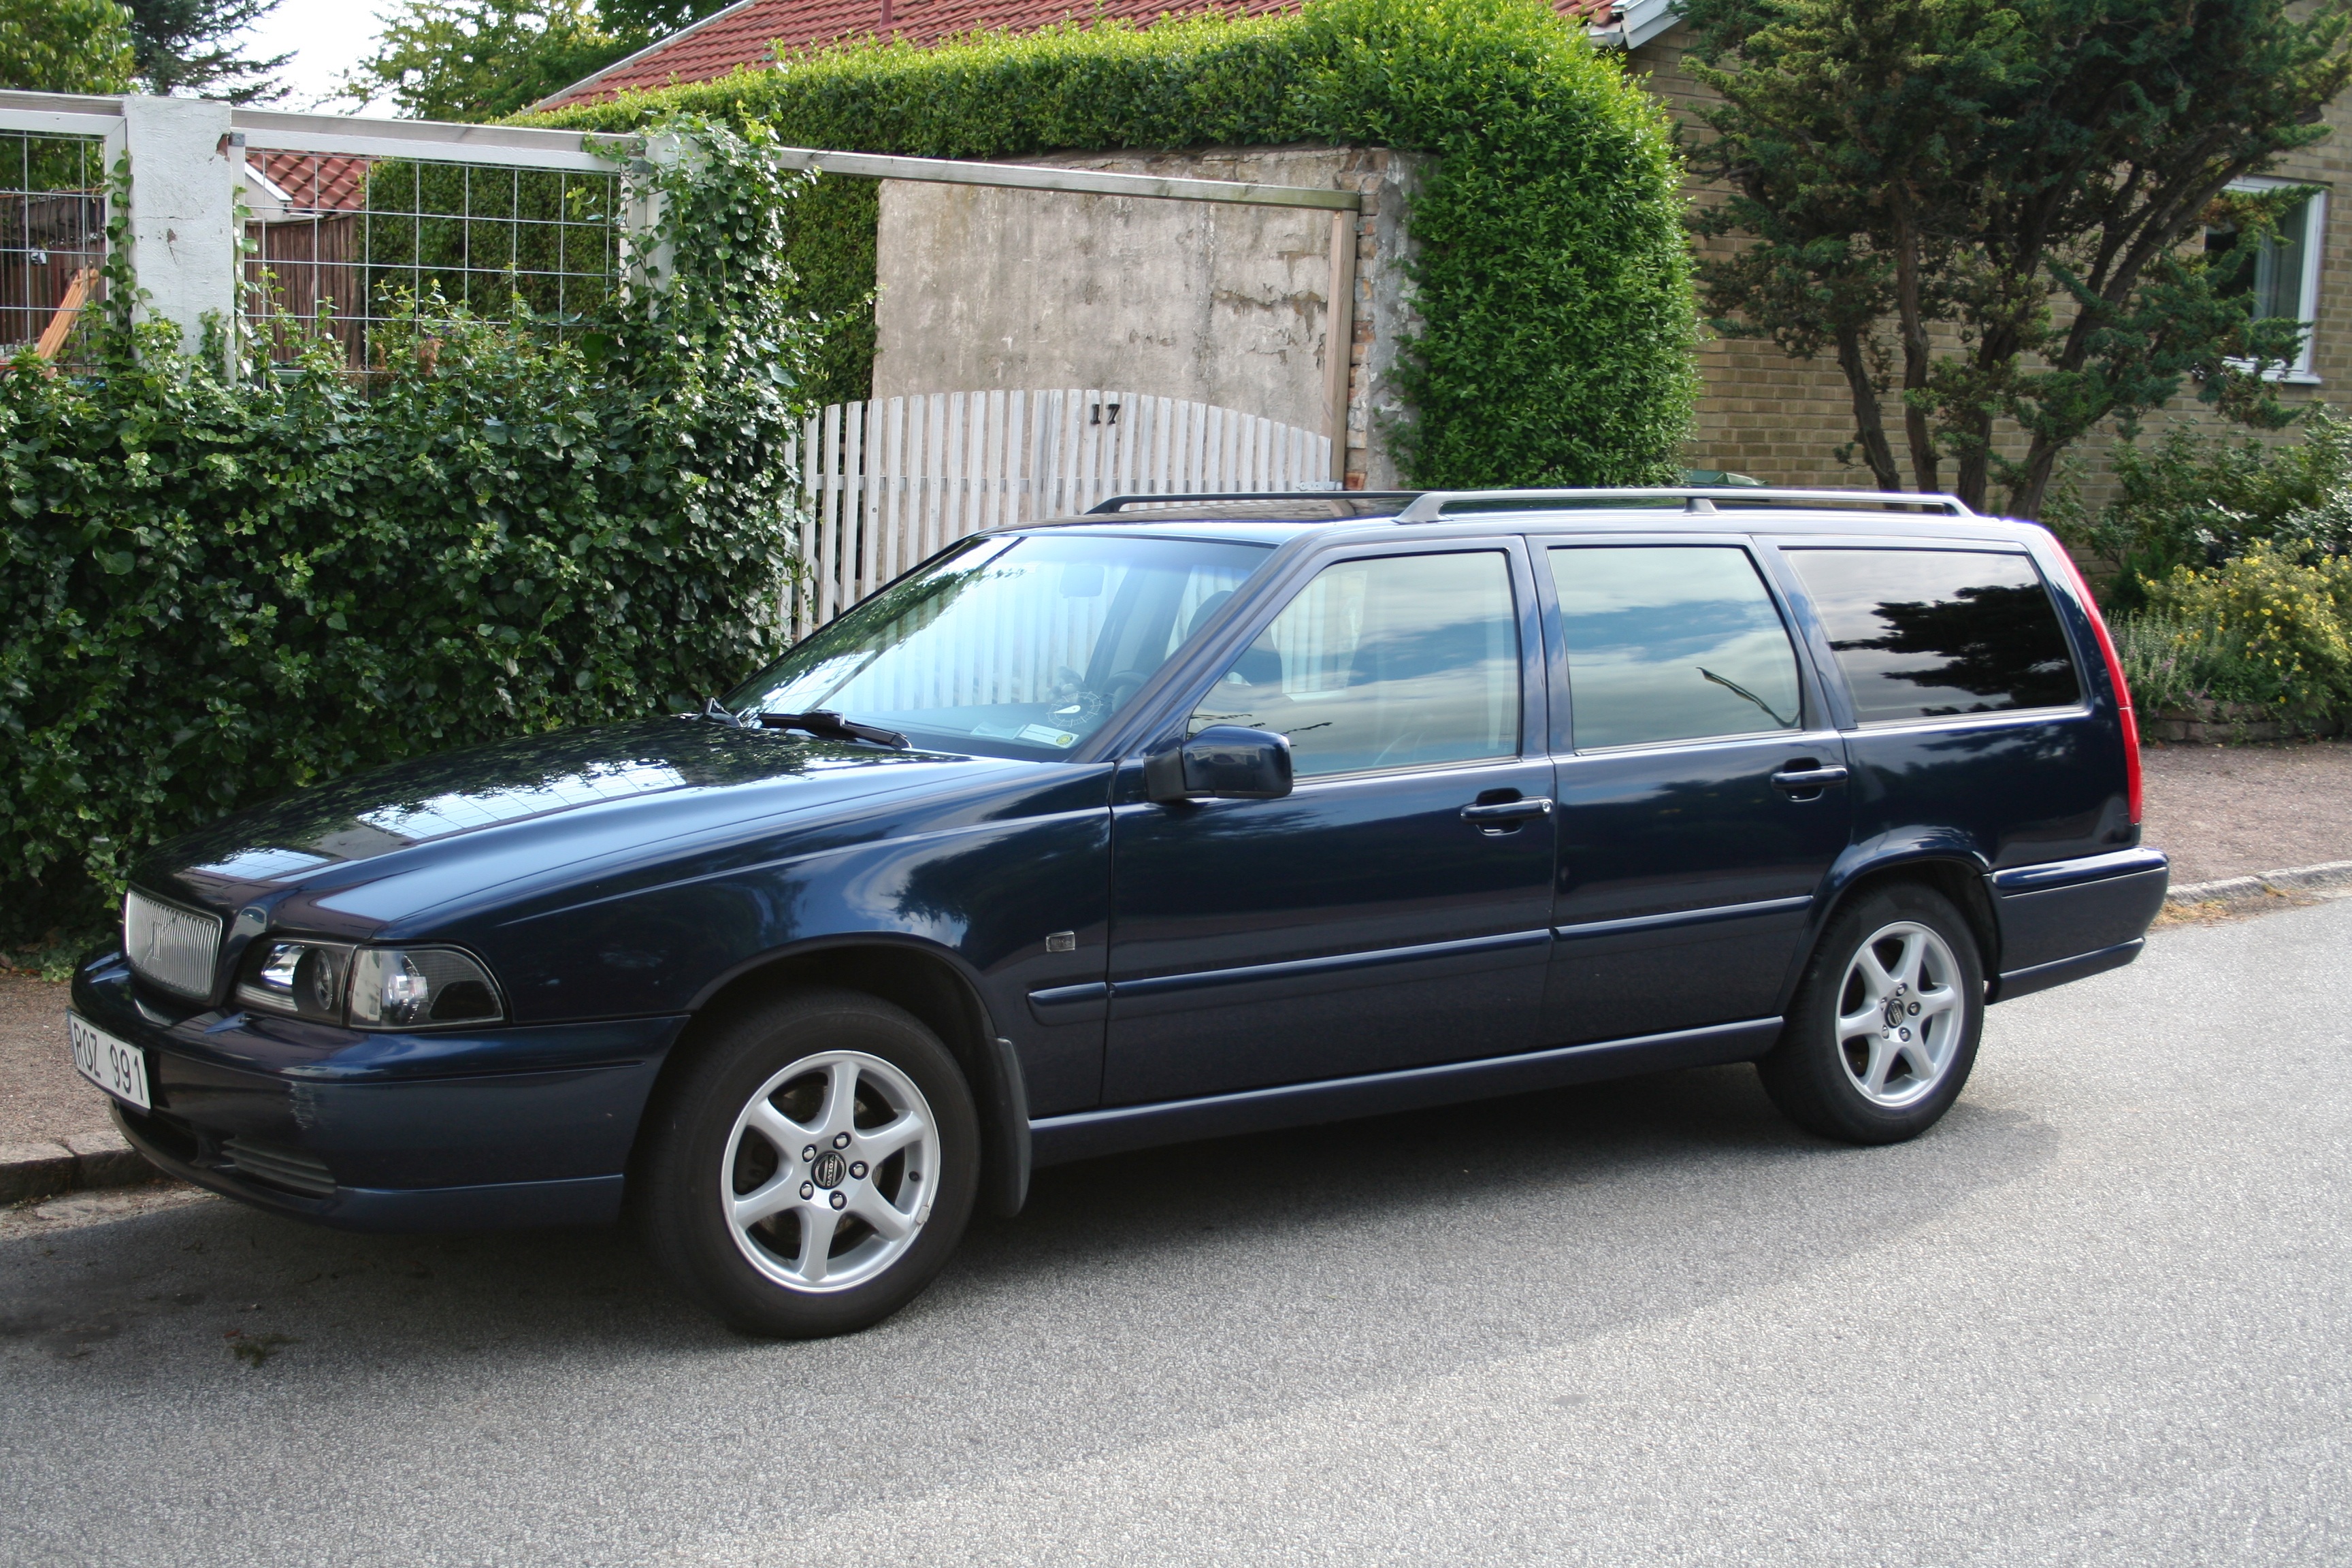
car, vehicle, sedan, volvo, land vehicle, combi, automobile make, compact car, luxury vehicle, volvo cars, family car, full size car, v70, volvo v70, volvo s70, volvo 850